Kutaisi

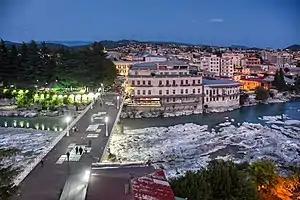
White bridge at night

Kutaisi is located along both banks of the Rioni River. The city lies at an elevation of above sea level. To the east and northeast Kutaisi is bounded by the Northern Imereti Foothills, to the north by the Samgurali Range, and to the west and the south by the Colchis Plain.